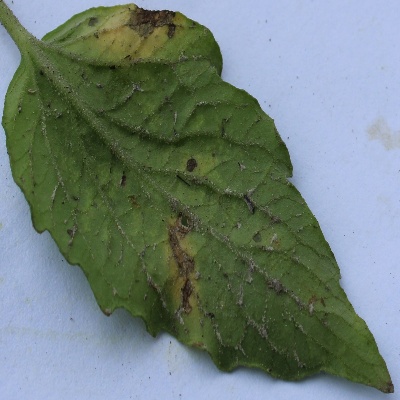
Crop: Tomato
Condition: septoria leaf spot